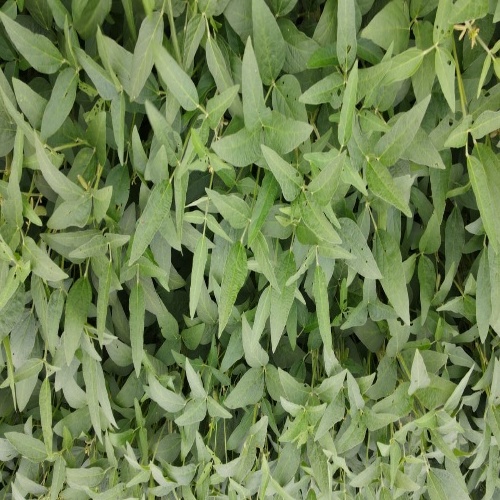
Label: Diabrotica_speciosa